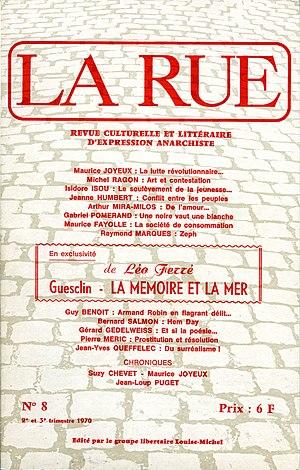
La Rue est une «
La Rue est une « revue culturelle et littéraire d’expression anarchiste éditée par le groupe libertaire Louise Michel de la Fédération anarchiste. Elle est créée en 1968 sous l'impulsion de Maurice Joyeux et de sa compagne Suzy Chevet. Parmi les fondateurs, il y a aussi Roland Bosdeveix.
Maurice Joyeux, né le 29 janvier 1910 à Paris et mort le 9 décembre 1991 dans cette ville, est un militant et écrivain anarchiste français. D'abord ouvrier mécanicien puis libraire, c'est une figure marquante du mouvement libertaire français.
La Fédération anarchiste est une organisation anarchiste synthétiste francophone fondée en 1953.
Suzanne Chevet, dite Suzy Chevet, née le 25 septembre 1905 à Montjean-sur-Loire et morte le 15 septembre 1972 à Nice, est une militante syndicaliste libertaire et anarchiste française.